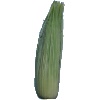
Label: corn_husk